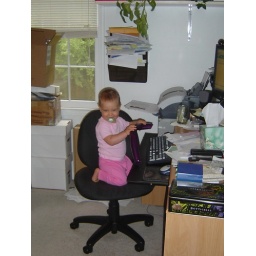
Eowyn now likes to sneak into the office and get in the chair and type stuff on the computer. (18 months old)